New Spain

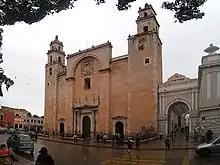
The cathedral of Mérida, Yucatán

During the term of viceroy Don Luis de Velasco, marqués de Salinas the crown ended the long-running Chichimeca War by making peace with the semi-nomadic Chichimeca indigenous tribes of northern México in 1591. This allowed expansion into the 'Province of New Mexico' or "Provincia de Nuevo México". In 1595, Don Juan de Oñate, son of one of the key figures in the silver remining region of Zacatecas, received official permission from the viceroy to explore and conquer New Mexico. As was the pattern of such expeditions, the leader assumed the greatest risk but would reap the largest rewards, so that Oñate would become "capitán general" of New Mexico and had the authority to distribute rewards to those in the expedition.